Italians of Odesa

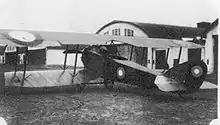
Anatra DS Anasal

The contributions of the Italians of Odesa were also important in the industrial field. The most important Italian entrepreneur was the Sicilian Arturo Anatra, who established the city's first aeroclub and who founded a company in Odesa that dealt with the construction of aircraft, the Anatra factory, which spread throughout the Russian Empire. Anatra factory was founded in 1913 and manufactured aircraft until 1917. The factory began as a naval workshop producing foreign designs, and they constructed approximately 20 aircraft from 1909 through 1912. Anatra licensed designs by Farman, Morane-Saulnier, Nieuport, and Voisin, ultimately building at a rate of as many as sixty per month by 1917. They also manufactured their own designs for the Russian army during World War I. Both of its factories were taken over and operated by the Soviets, until eventually being closed in 1922, after having produced 1,056 aircraft in Odesa, and 50 at a second location they had opened away, in Simferopol, in Crimea.